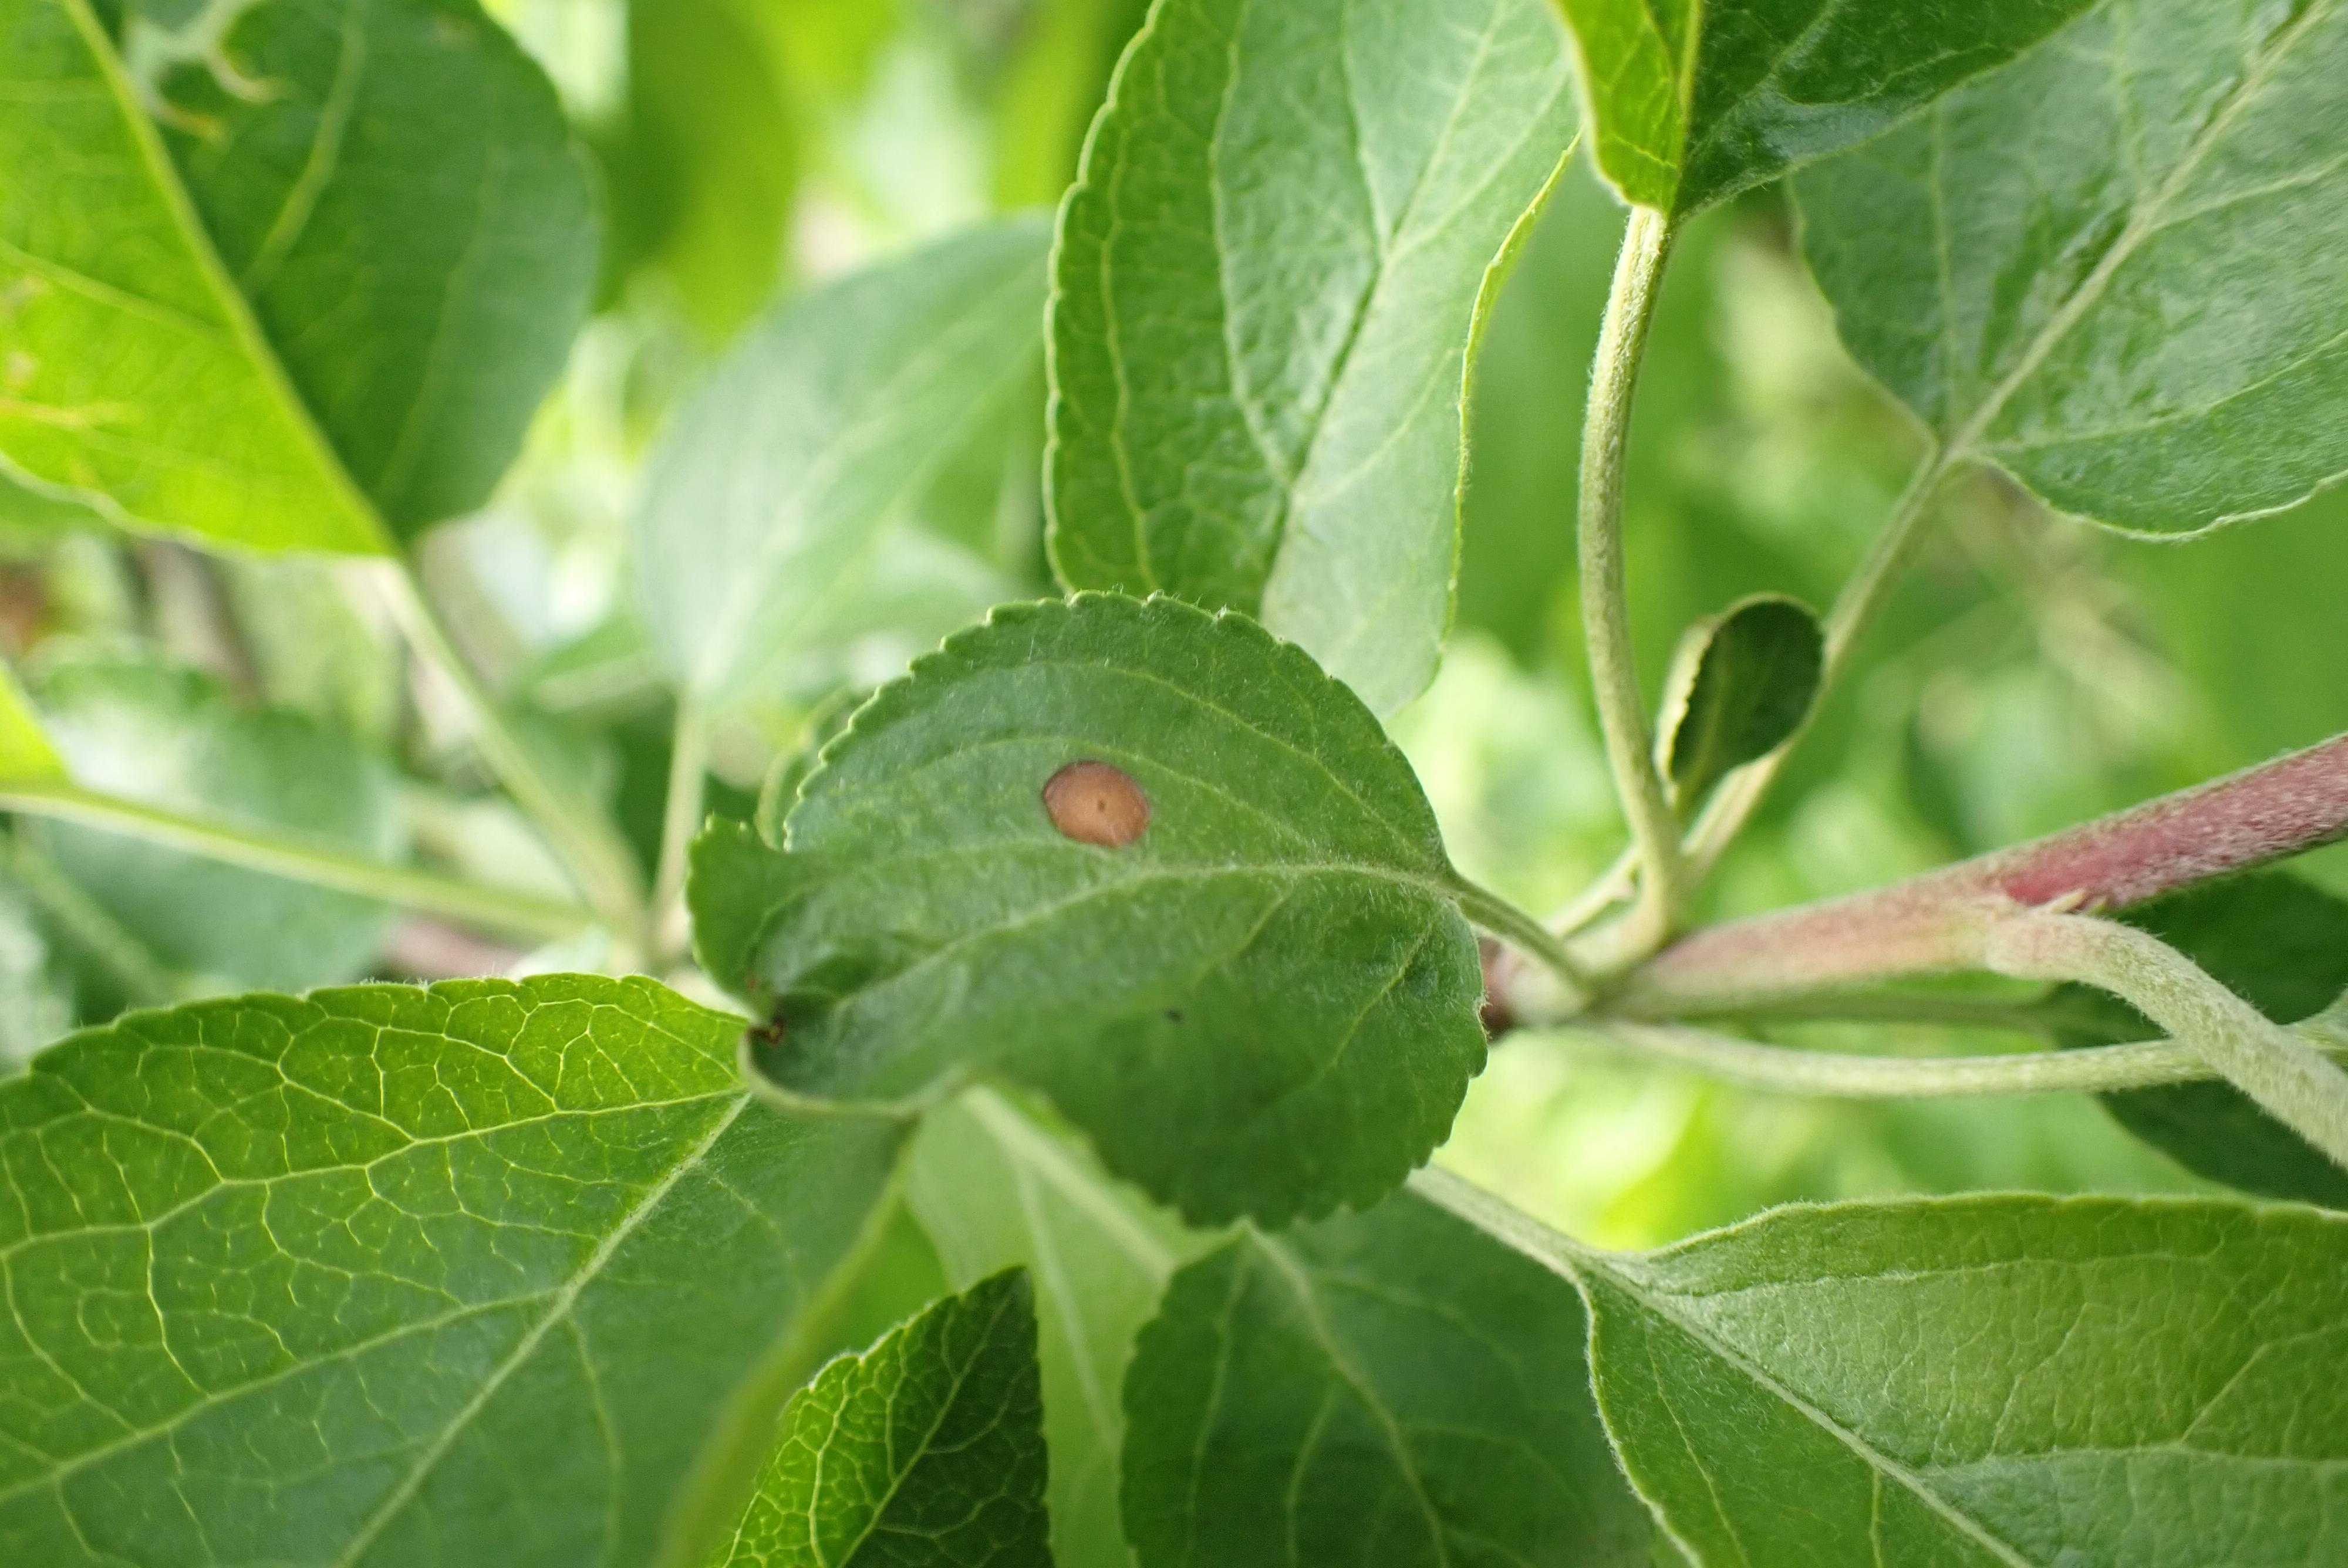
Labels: frog_eye_leaf_spot